Saulkrasti Jazz Festival

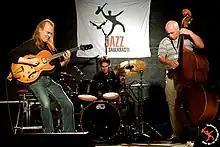
Guitarist David Becker, who has participated several times

Saulkrasti Jazz Festival is a jazz festival in Latvia. It is held annually in July in Saulkrasti. The weeklong festival consists of concerts and educational camps for young musicians.